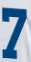
Number: 7